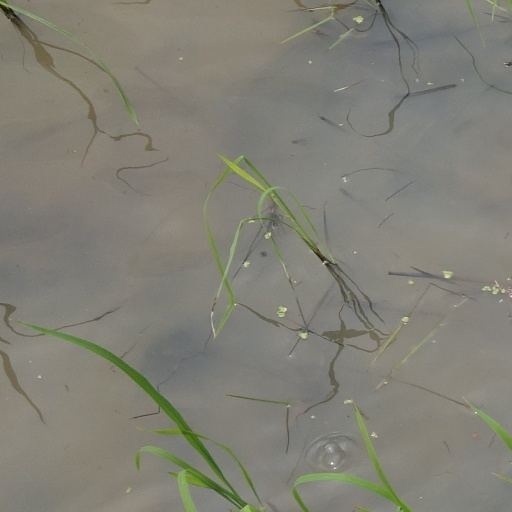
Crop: rice